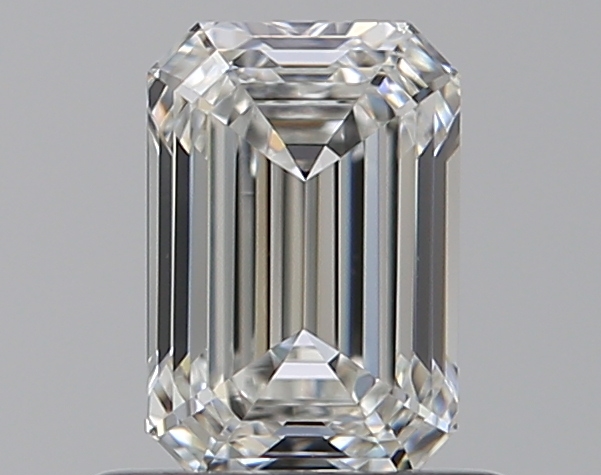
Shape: emerald
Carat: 0.7
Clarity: VVS1
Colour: G
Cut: EX
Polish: EX
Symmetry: VG
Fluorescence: N
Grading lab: GIA
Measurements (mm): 6.07 x 4.13 x 2.73